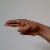
The image shows a hand gesture representing the letter 'H' in Indian Sign Language.